Your Name Engraved Herein (song)

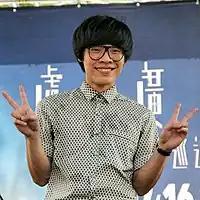
"Your Name Engraved Herein" by Crowd Lu.

After the classic song "He-R" and "You Complete Me", he was invited by Qu Youning (producer of the movie "Your Name Engraved Herein".) to sing the theme song of the same movie for the third time. He said he seldom sings songs he didn't write himself, so this is a rare opportunity for him to collaborate. He said he has always believed that "there is no framework for love", and after watching the movie, he felt very touched by the scenes of students' youthful love in the movie, which reminded him of his past, so he agreed to be the singer of the song.